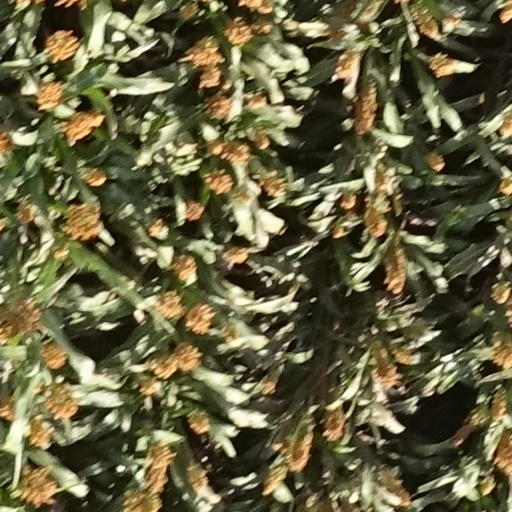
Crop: sorghum